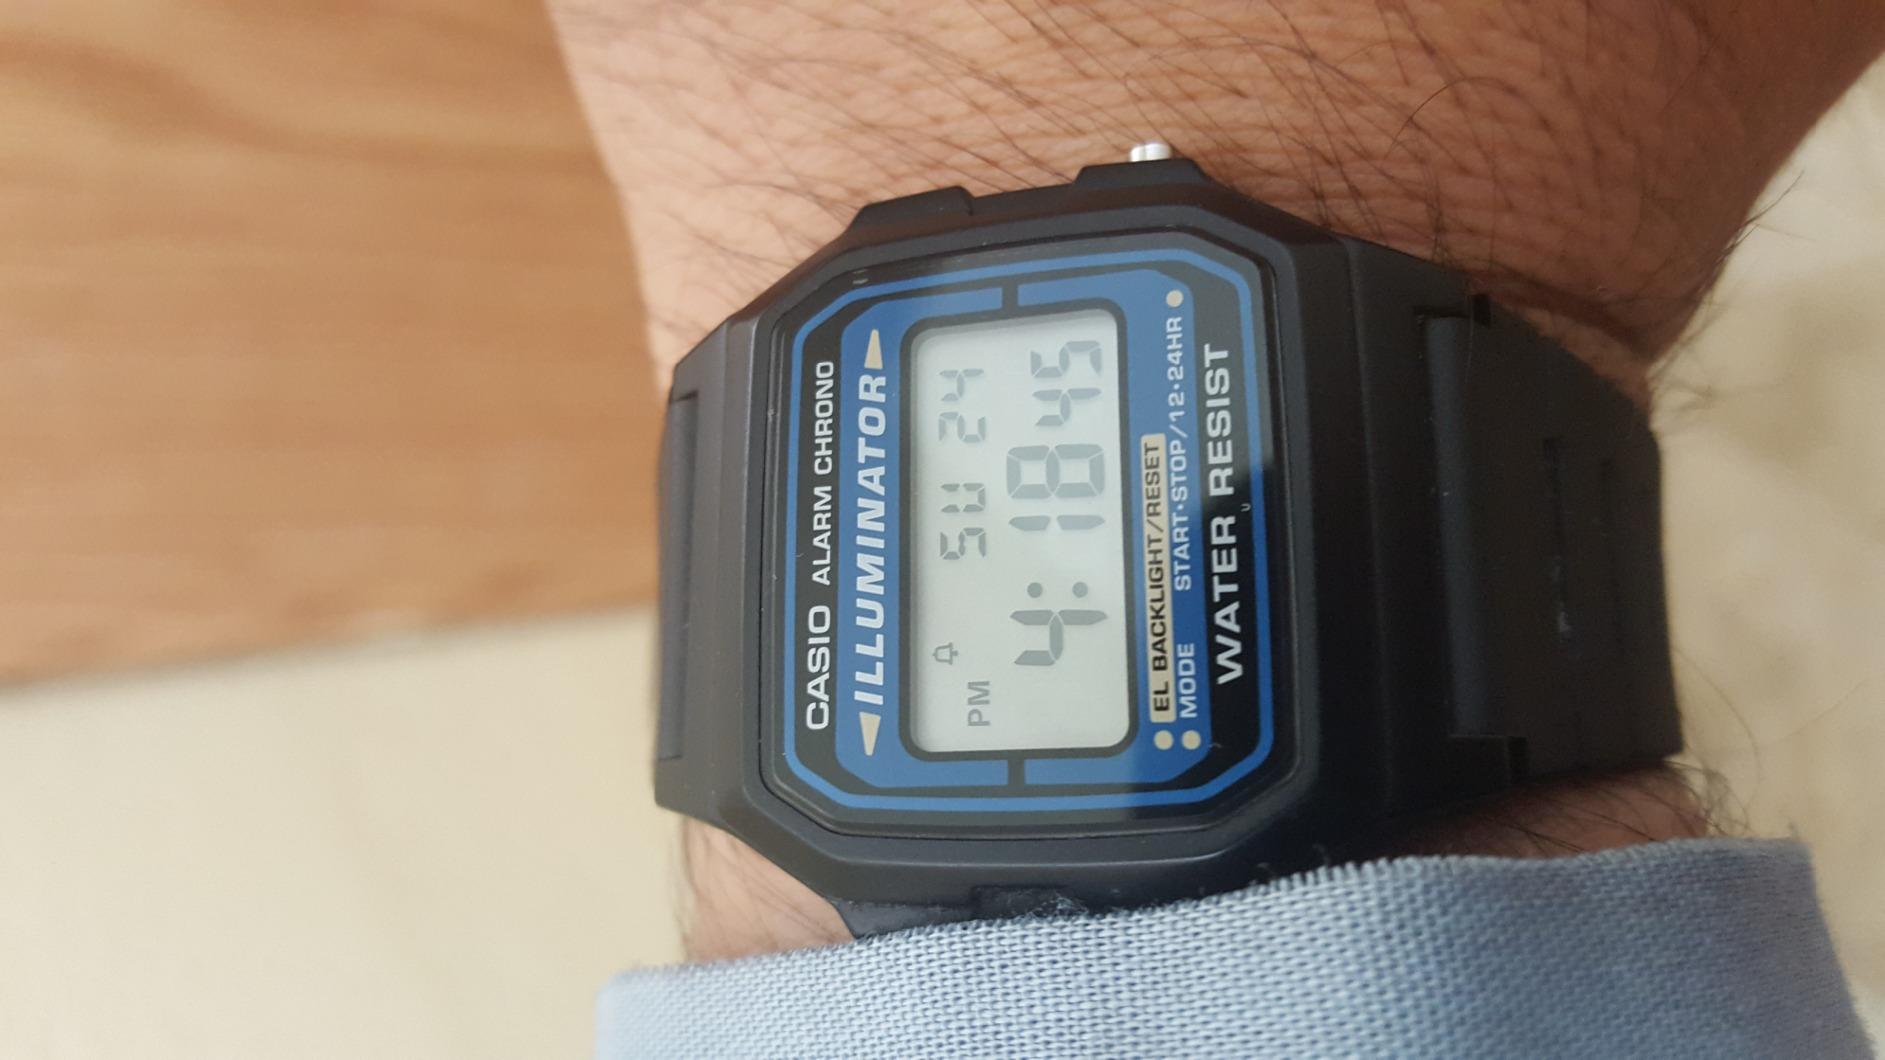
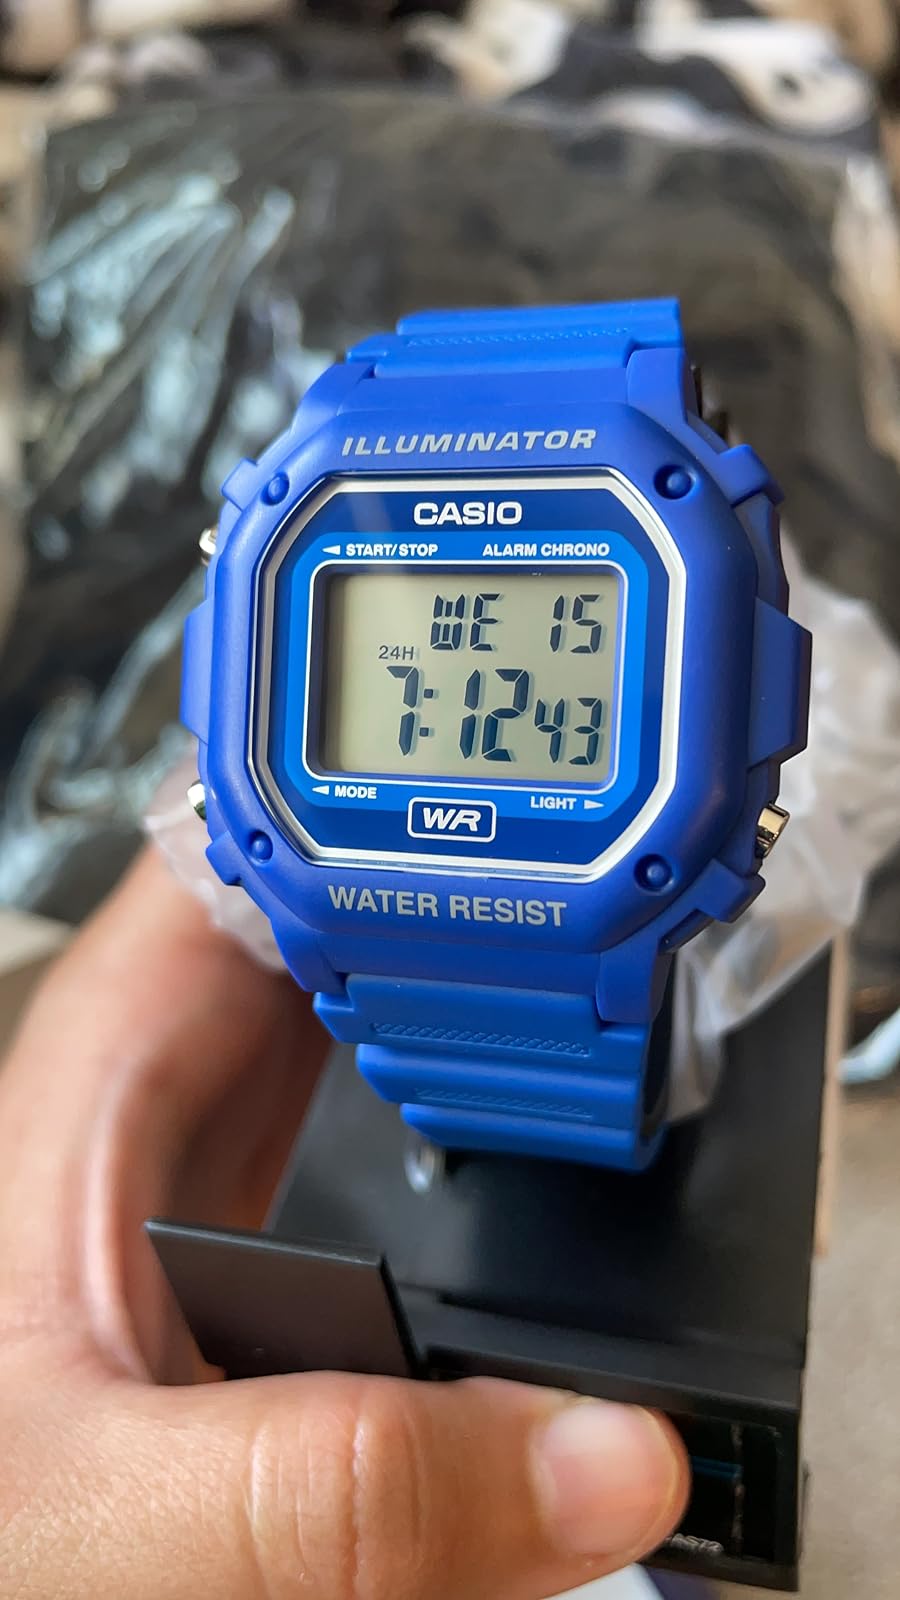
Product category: accessories_watch
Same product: no